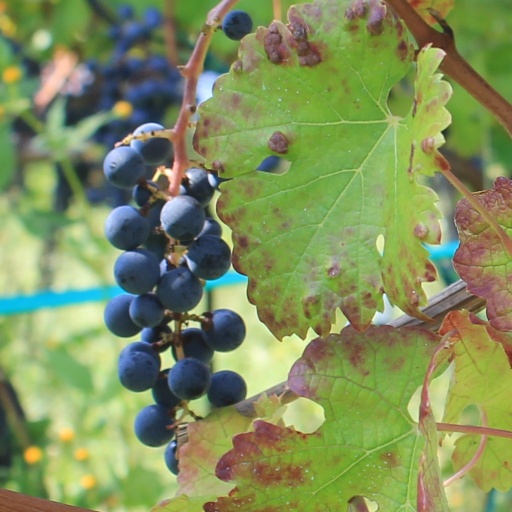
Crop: grape